Le Seure

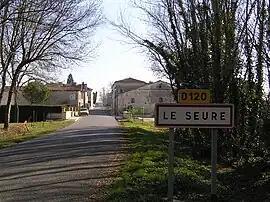
The road into Le Seure

Le Seure is a commune in the Charente-Maritime department in southwestern France.